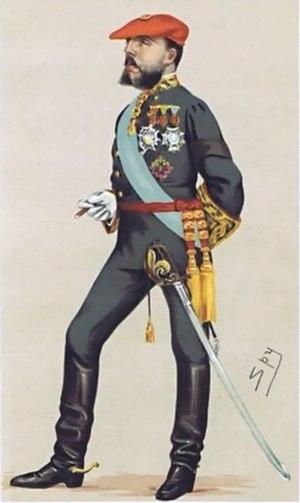
Tolosa est une commune du Guipuscoa dans la communauté autonome du Pays basque en Espagne. Elle possède des entreprises importantes dans le secteur industriel, mais la majorité d'entre elles sont issues du secteur de la fabrication de fournitures de bureau. Elle est dotée des services de santé, de banques, de commerces, d'administrations et de tribunaux. Son marché de haricots est réputé dans tout le Nord de l'Espagne.